Glenties

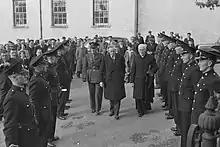
Taoiseach John A. Costello inspects ranks of An Gárda Síochána in Glenties during the 1951 election campaign

The railway was completed in 1895 from Ballybofey. In 1903 a local water scheme was established, to be replaced in 1925 by the current Lough Anna supply. In 1932 electricity was first generated locally in the town. The rural electrification scheme reached the area in the 1950s.